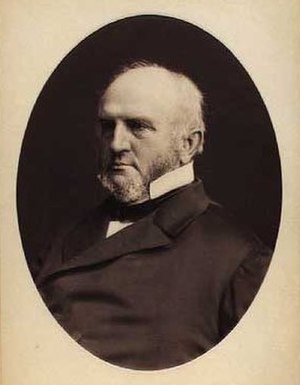
Edward Tesdorpf
Edward Tesdorpf, var en dansk landmand og gehejmekonferensråd.